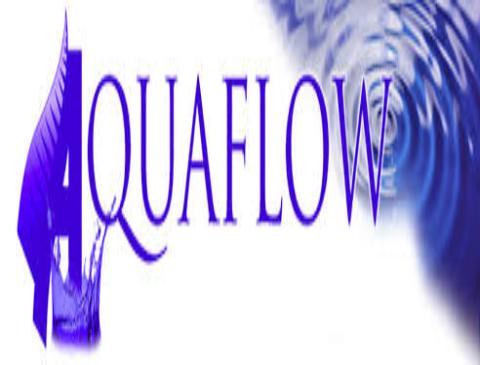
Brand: Aqua Flow
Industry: Necessities